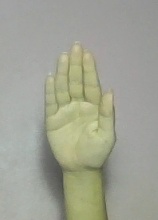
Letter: seen